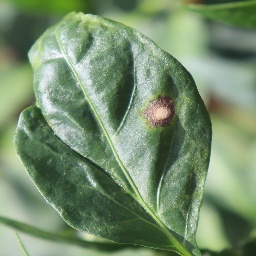
Label: cercospora